Tim Gunn's Guide to Style

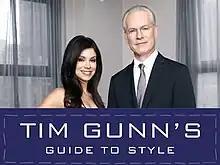

Tim Gunn's Guide to Style is an American reality television series on Bravo. The series debuted on September 6, 2007 based on the self-help book A Guide to Quality, Taste and Style and is hosted by "Project Runway"'s Tim Gunn, and co-hosted by model Veronica Webb in the first season and Gretta Monahan in the second season. Gunn and his cohost offer to make over guests following their style as long as they adhere to a set of style rules.